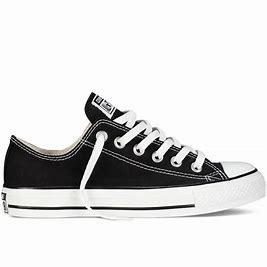
Brand: Converse
Model: All Star Ox